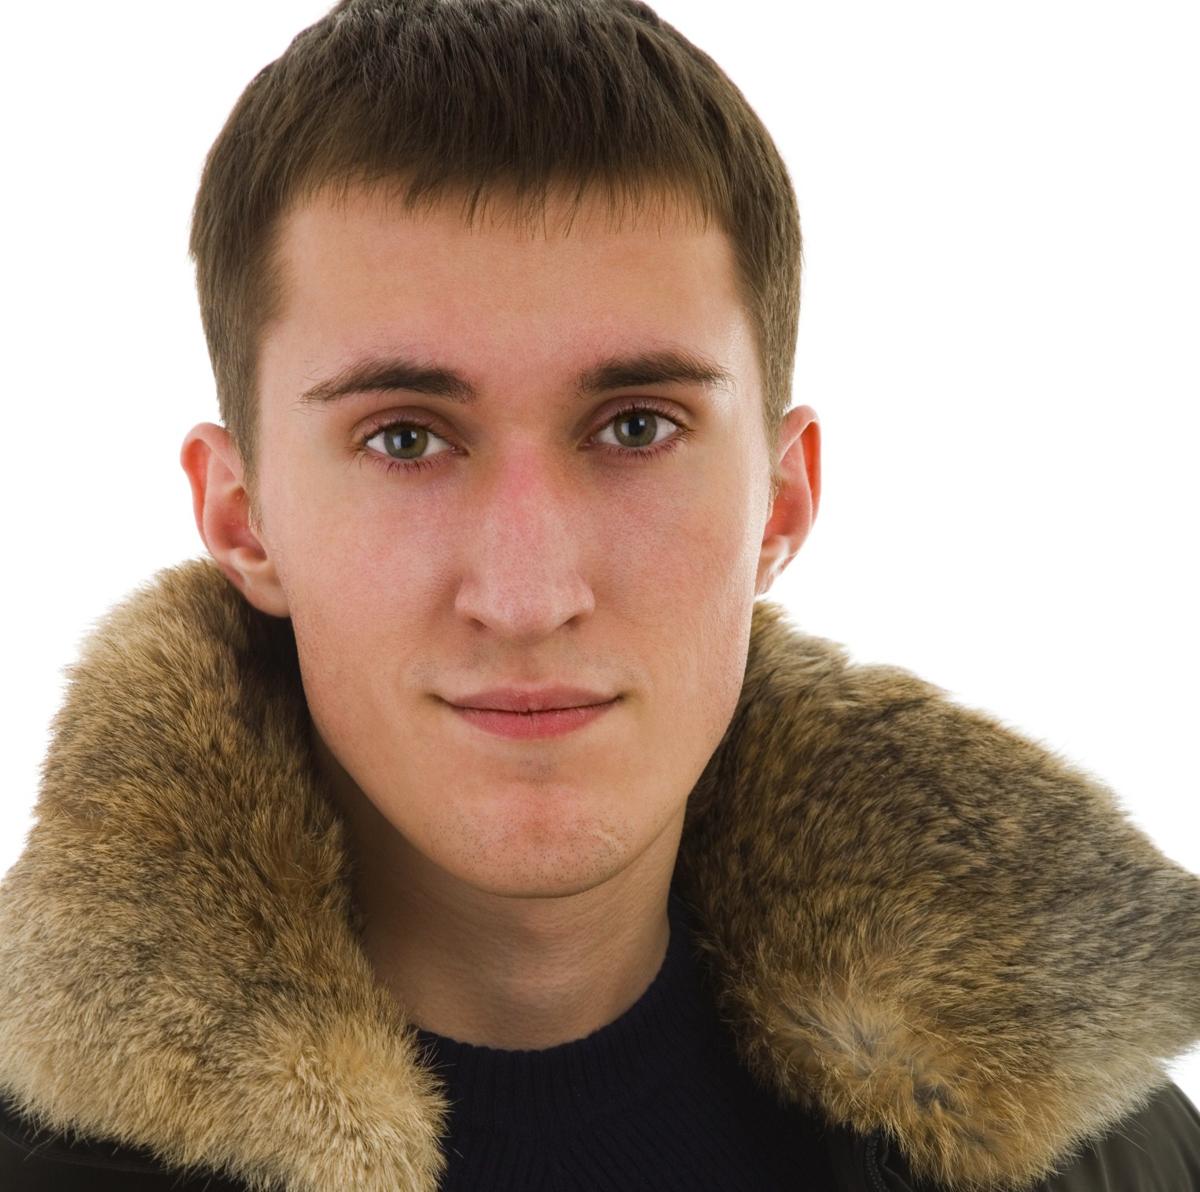
Portrait style: Real Portrait